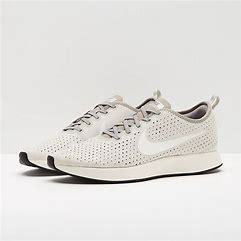
Brand: Nike
Model: Dualtone Racer